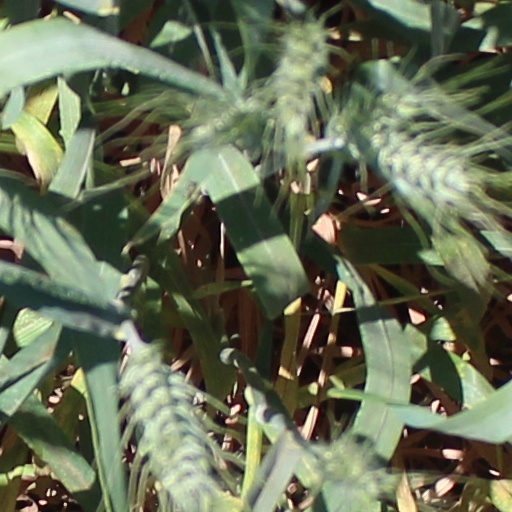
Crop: wheat